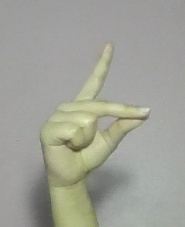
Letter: ta